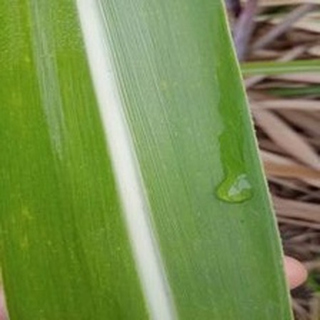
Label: healthy_sugarcane